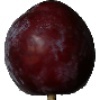
Label: Plum 1